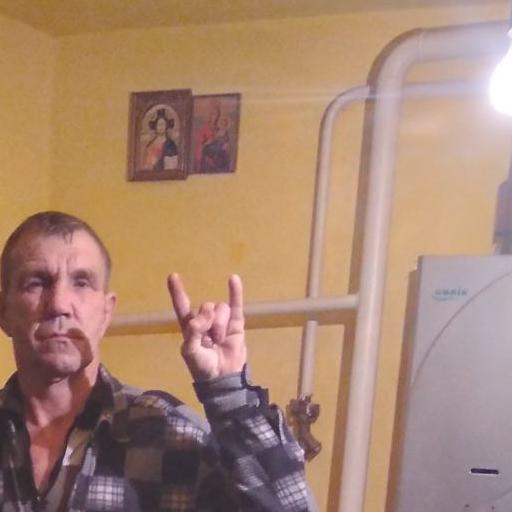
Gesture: rock